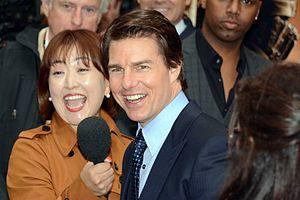
Tom Cruise à l'avant-première parisienne de ""Edge of Tomorrow""